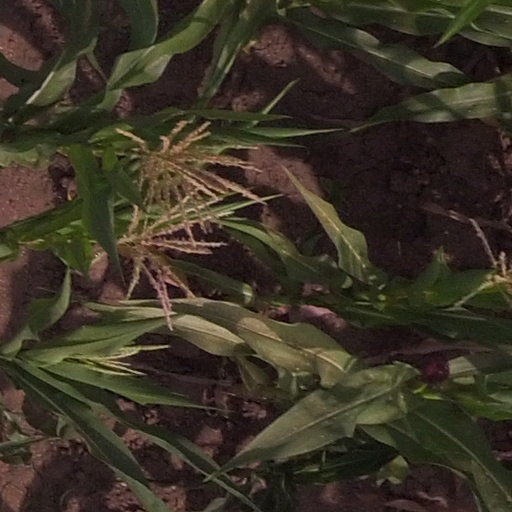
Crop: maize; corn